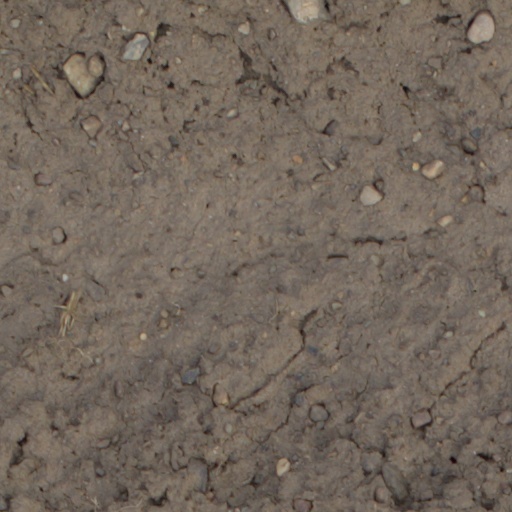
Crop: wheat